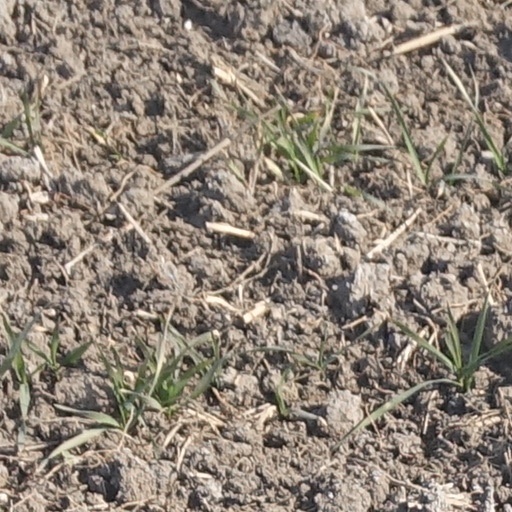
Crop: wheat